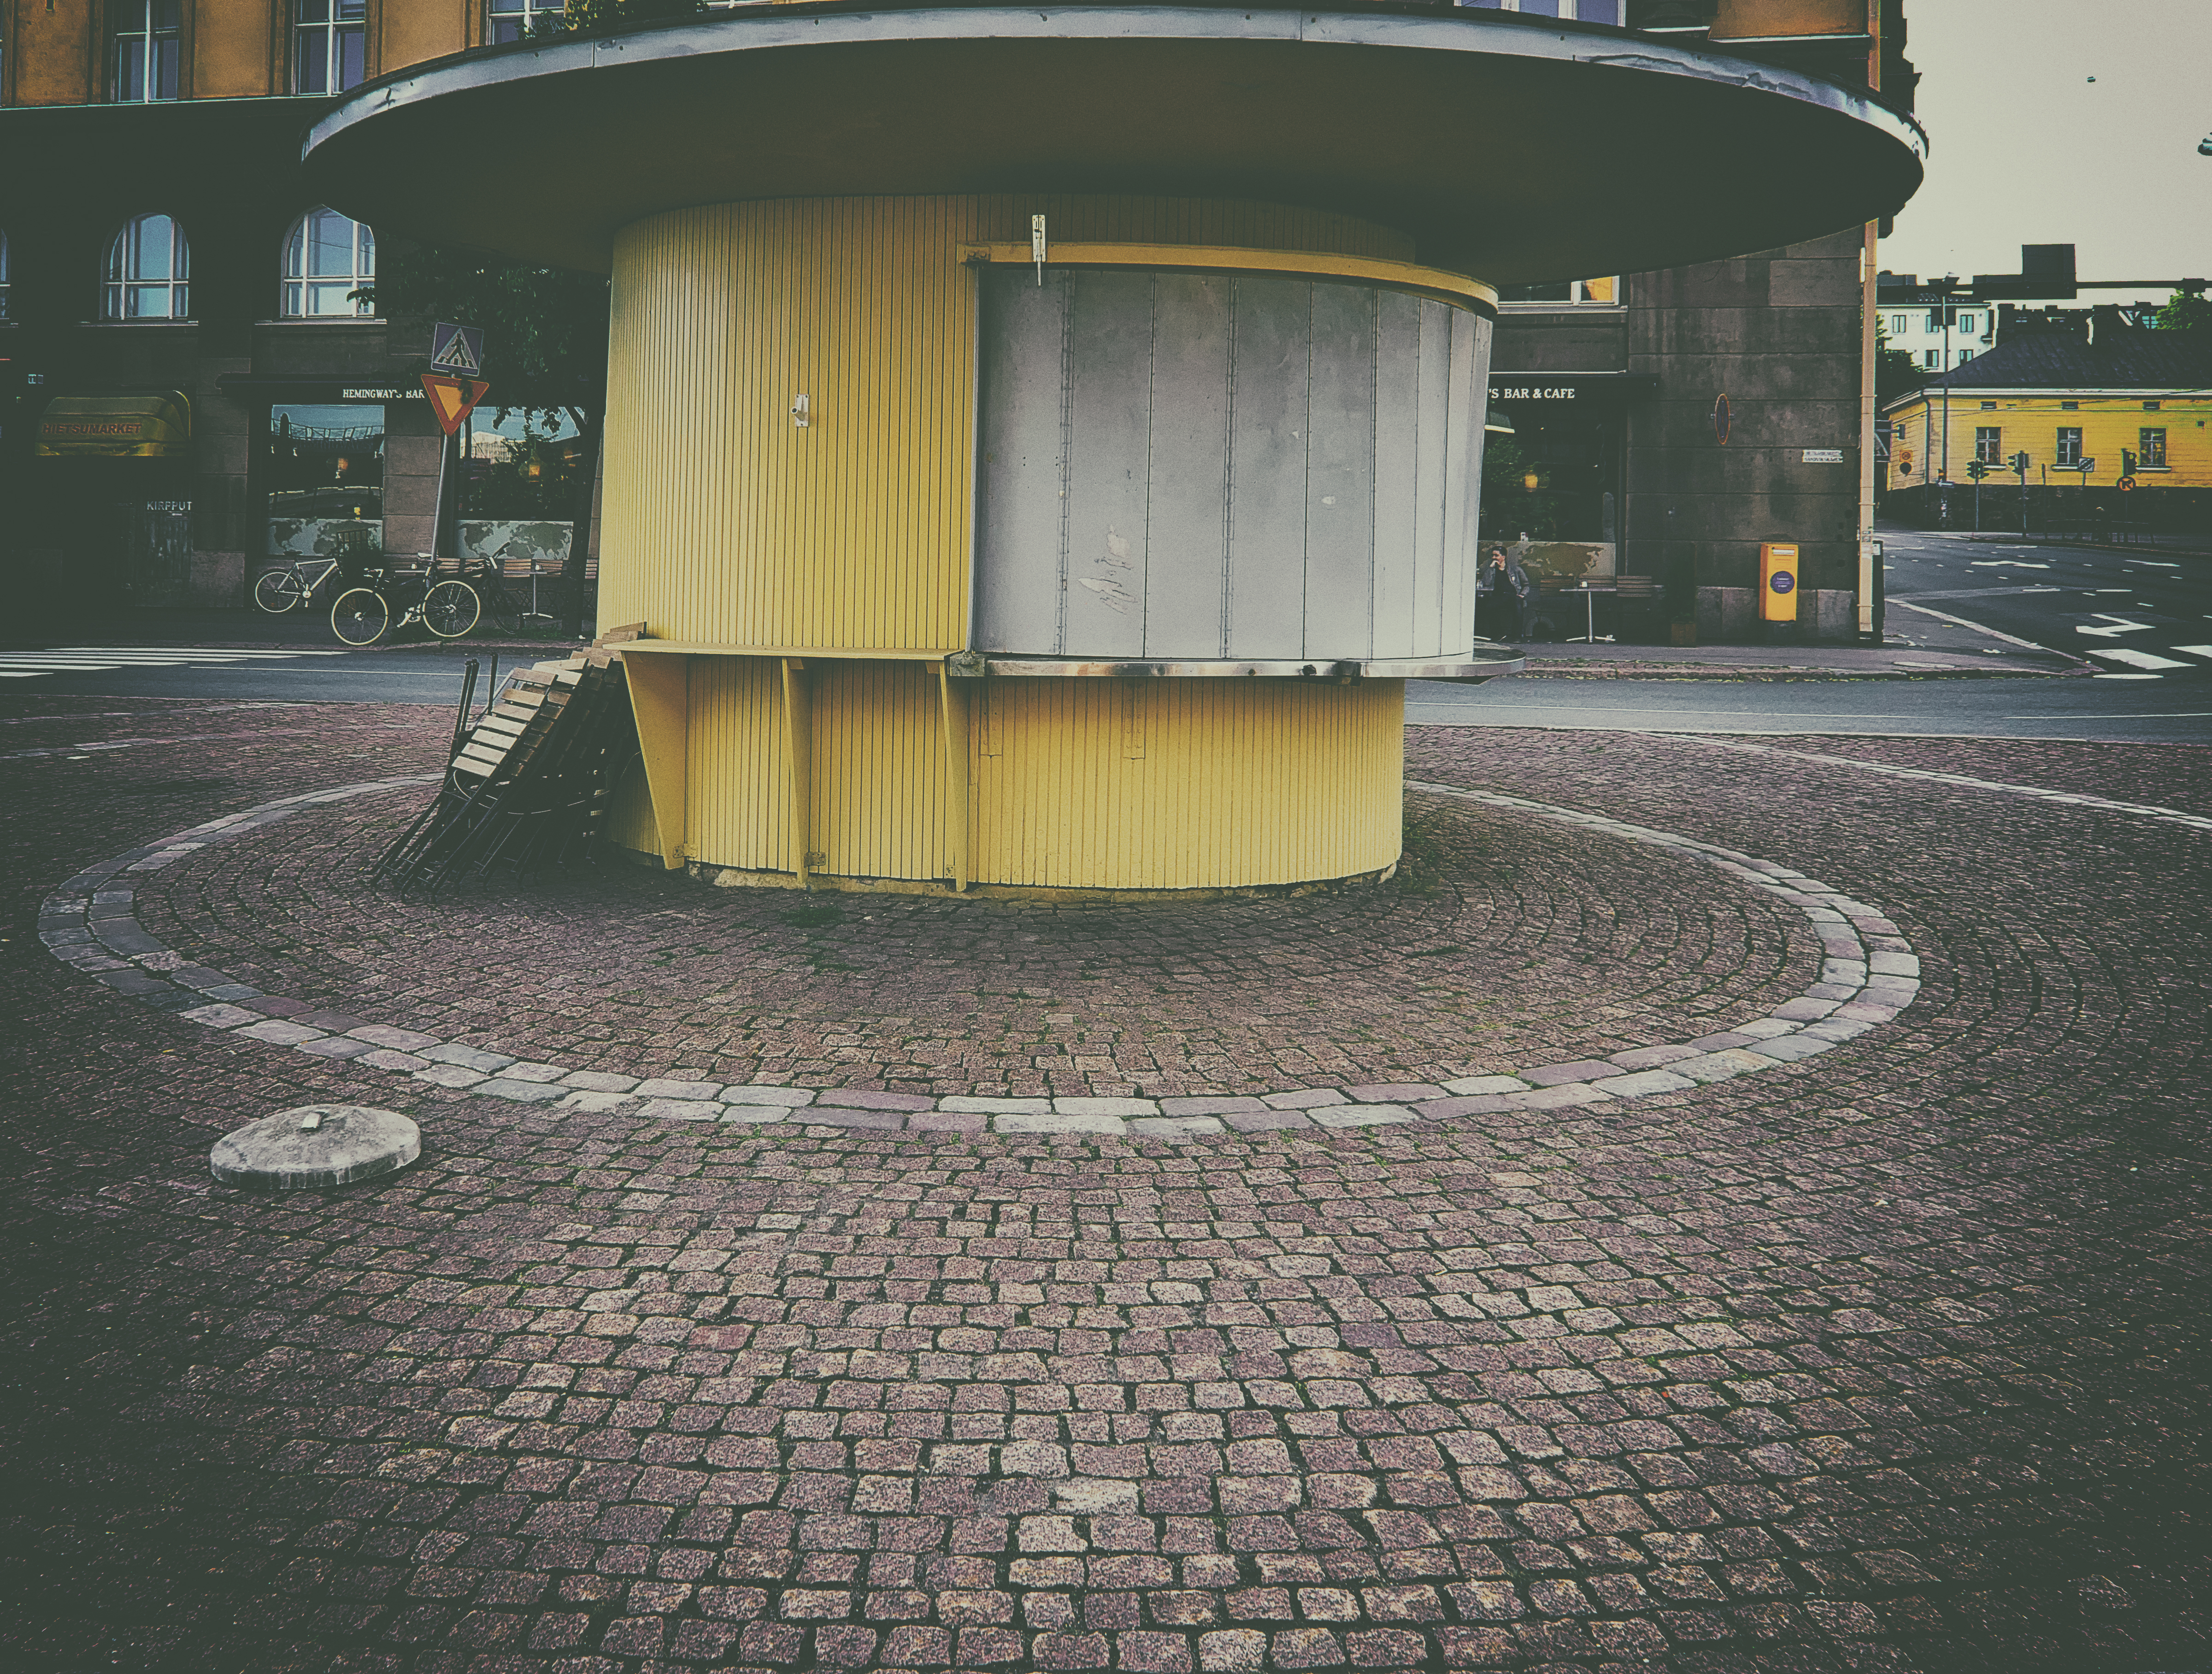
architecture, people, wood, road, street, city, asphalt, transport, buildings, bicycles, kiosk, finland, helsinki, cobble, shape, hietalahti, road surface, urban area